1906 Toronto Argonauts season

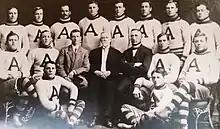
Black and white team photo, with fourteen men dressed in football uniforms and two men dressed in suits

The 1906 Toronto Argonauts season was the Argonaut Football Club's ninth season of organized league play since joining the Ontario Rugby Football Union 1898, and its final season playing in the ORFU senior series. The team finished in second place in the series with four wins and two losses, while the Hamilton Tigers qualified for the Dominion playoffs by winning the series with a perfect record.